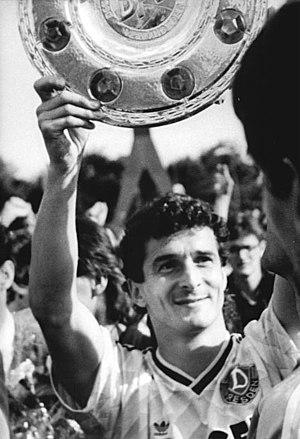
Hans-Uwe Pilz est un ancien joueur international de football et entraîneur de football allemand. Il a joué à la fois en DDR-Oberliga et en Bundesliga. Il compte 35 sélections avec l'équipe nationale de la RDA. Avec le Dynamo Dresde, il est deux fois champion de la RDA et quatre fois vainqueur de la coupe de RDA.